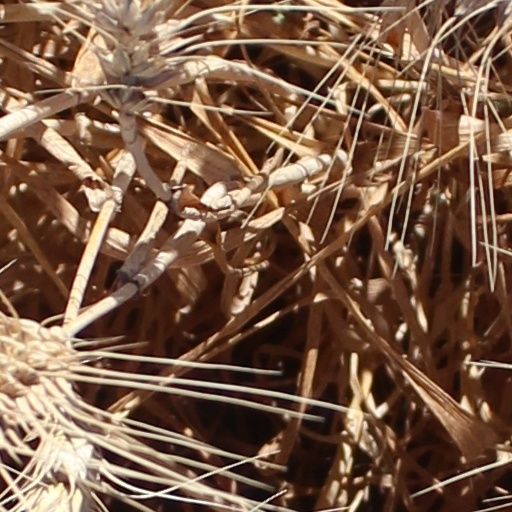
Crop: wheat